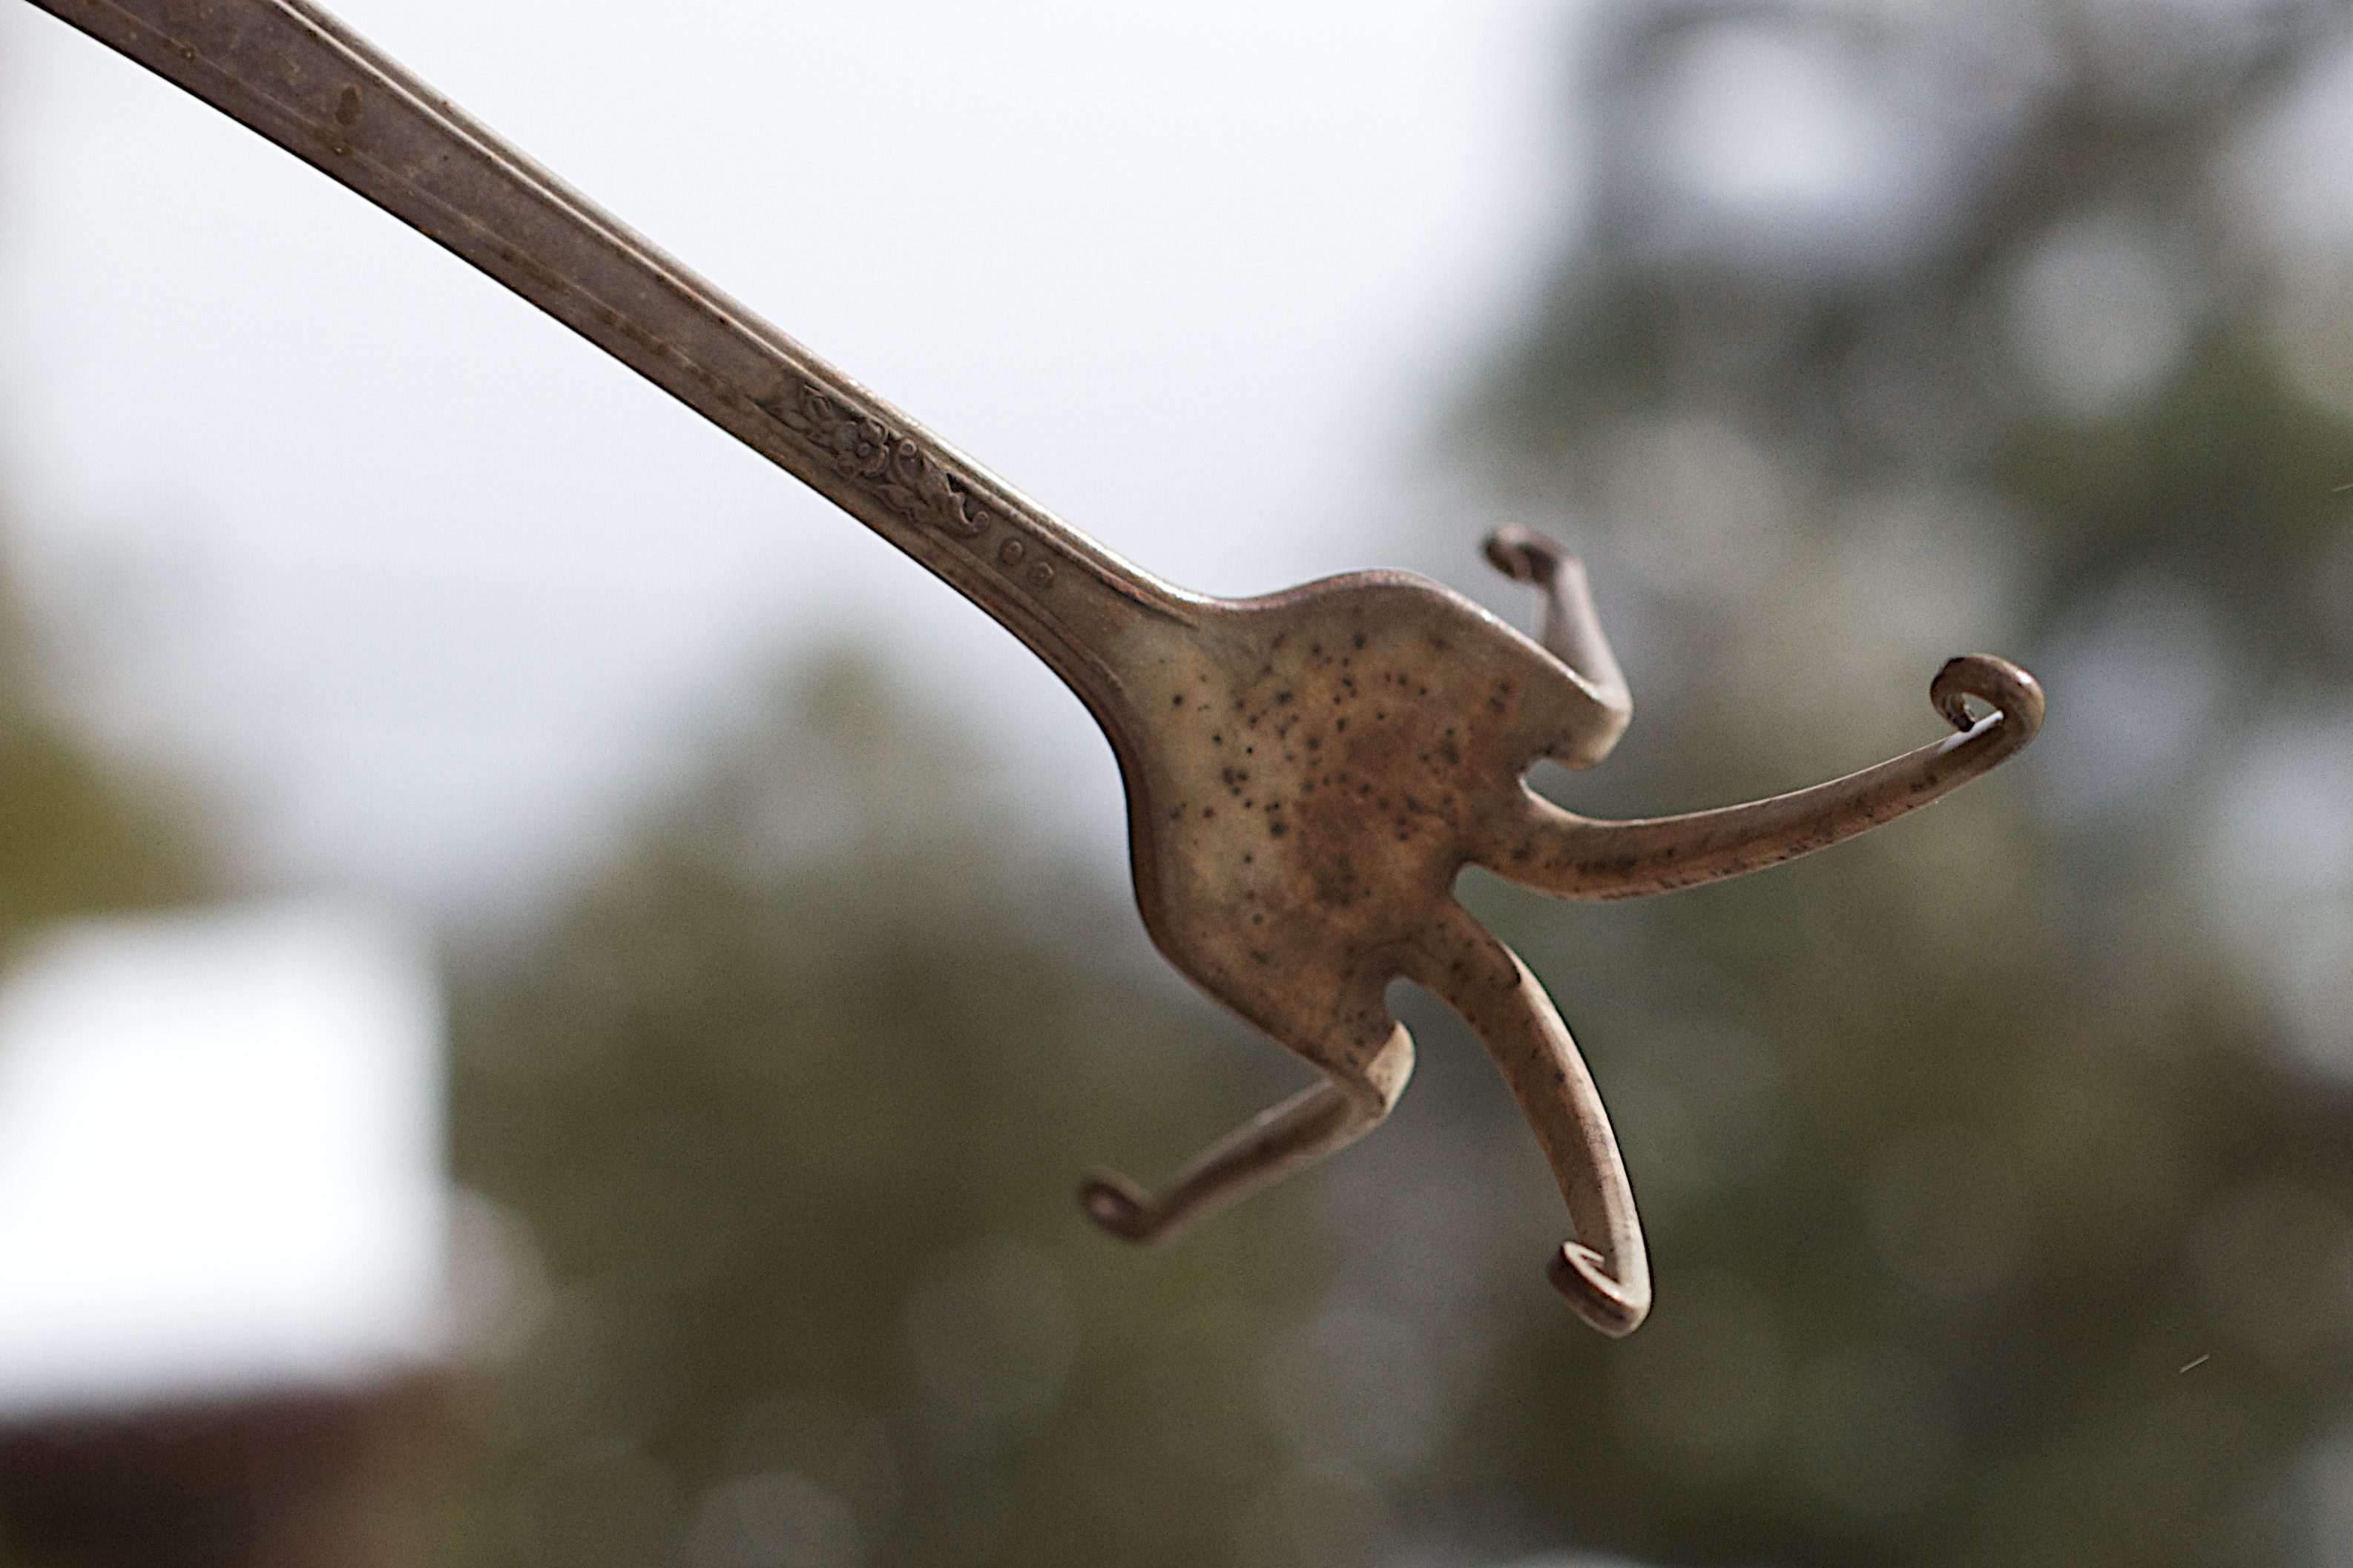
branch, leaf, fauna, invertebrate, close up, snail, macro photography, snails and slugs